Spaghetti alla carrettiera

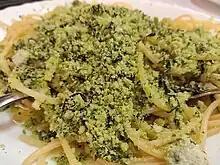
"Spaghetti alla carrettiera"

Spaghetti alla carrettiera is a pasta dish originating in the Platani Valley, nowadays more common in eastern Sicily. It is generally made with spaghetti, garlic, chili pepper, "pecorino siciliano" or breadcrumbs, parsley and olive oil for dressing, and commonly tomato is added. Sometimes additional ingredients such as anchovies, capers, almonds or pine nuts and white wine are also included. The oral tradition is that "spaghetti alla carrettiera" originated with carters who brought the dish prepared in advance, on their wagons for lunch.